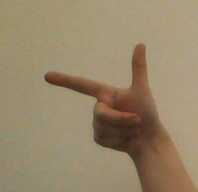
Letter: yaa